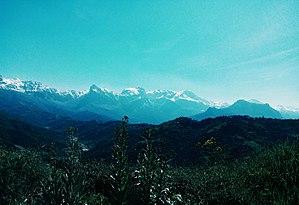
La chaîne de Djurdjura vue d'Ath Yenni
Beni Yenni ou Aït Yenni ou parfois Ath Yenni, est une commune de la wilaya de Tizi Ouzou en Algérie. Elle est située à environ 35 km au sud-est de Tizi Ouzou, dans la région de Kabylie.